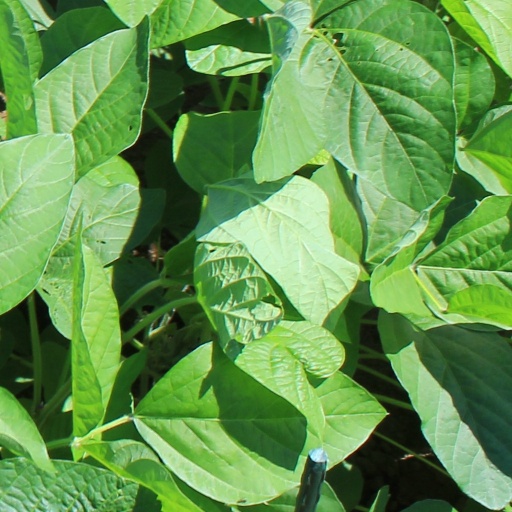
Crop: soybean